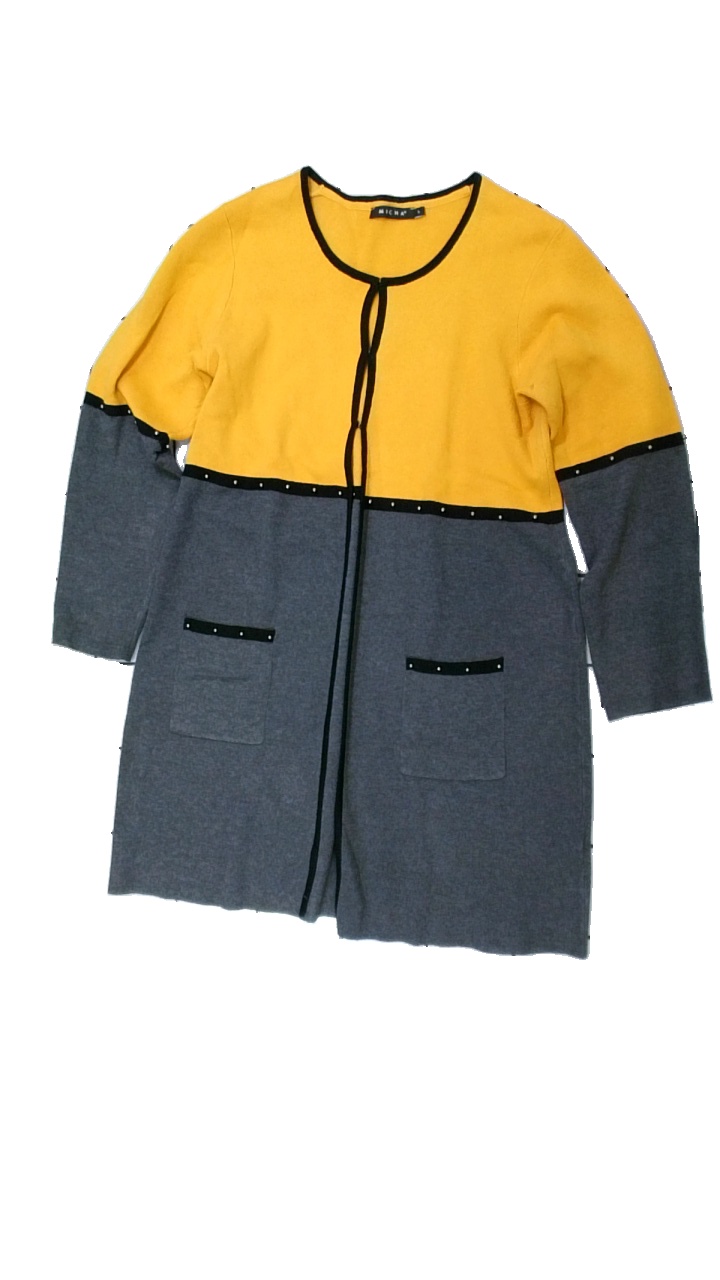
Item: Cardigan (Ladies)
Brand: Micha
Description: tvåfärgad kofta, mycket nopprig
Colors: Orange, Grey, Black
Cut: Regular
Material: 100% cotton
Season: All
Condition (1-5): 2
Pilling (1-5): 2
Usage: Export
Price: <50